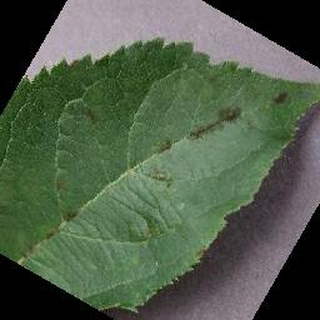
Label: apple_apple_scab